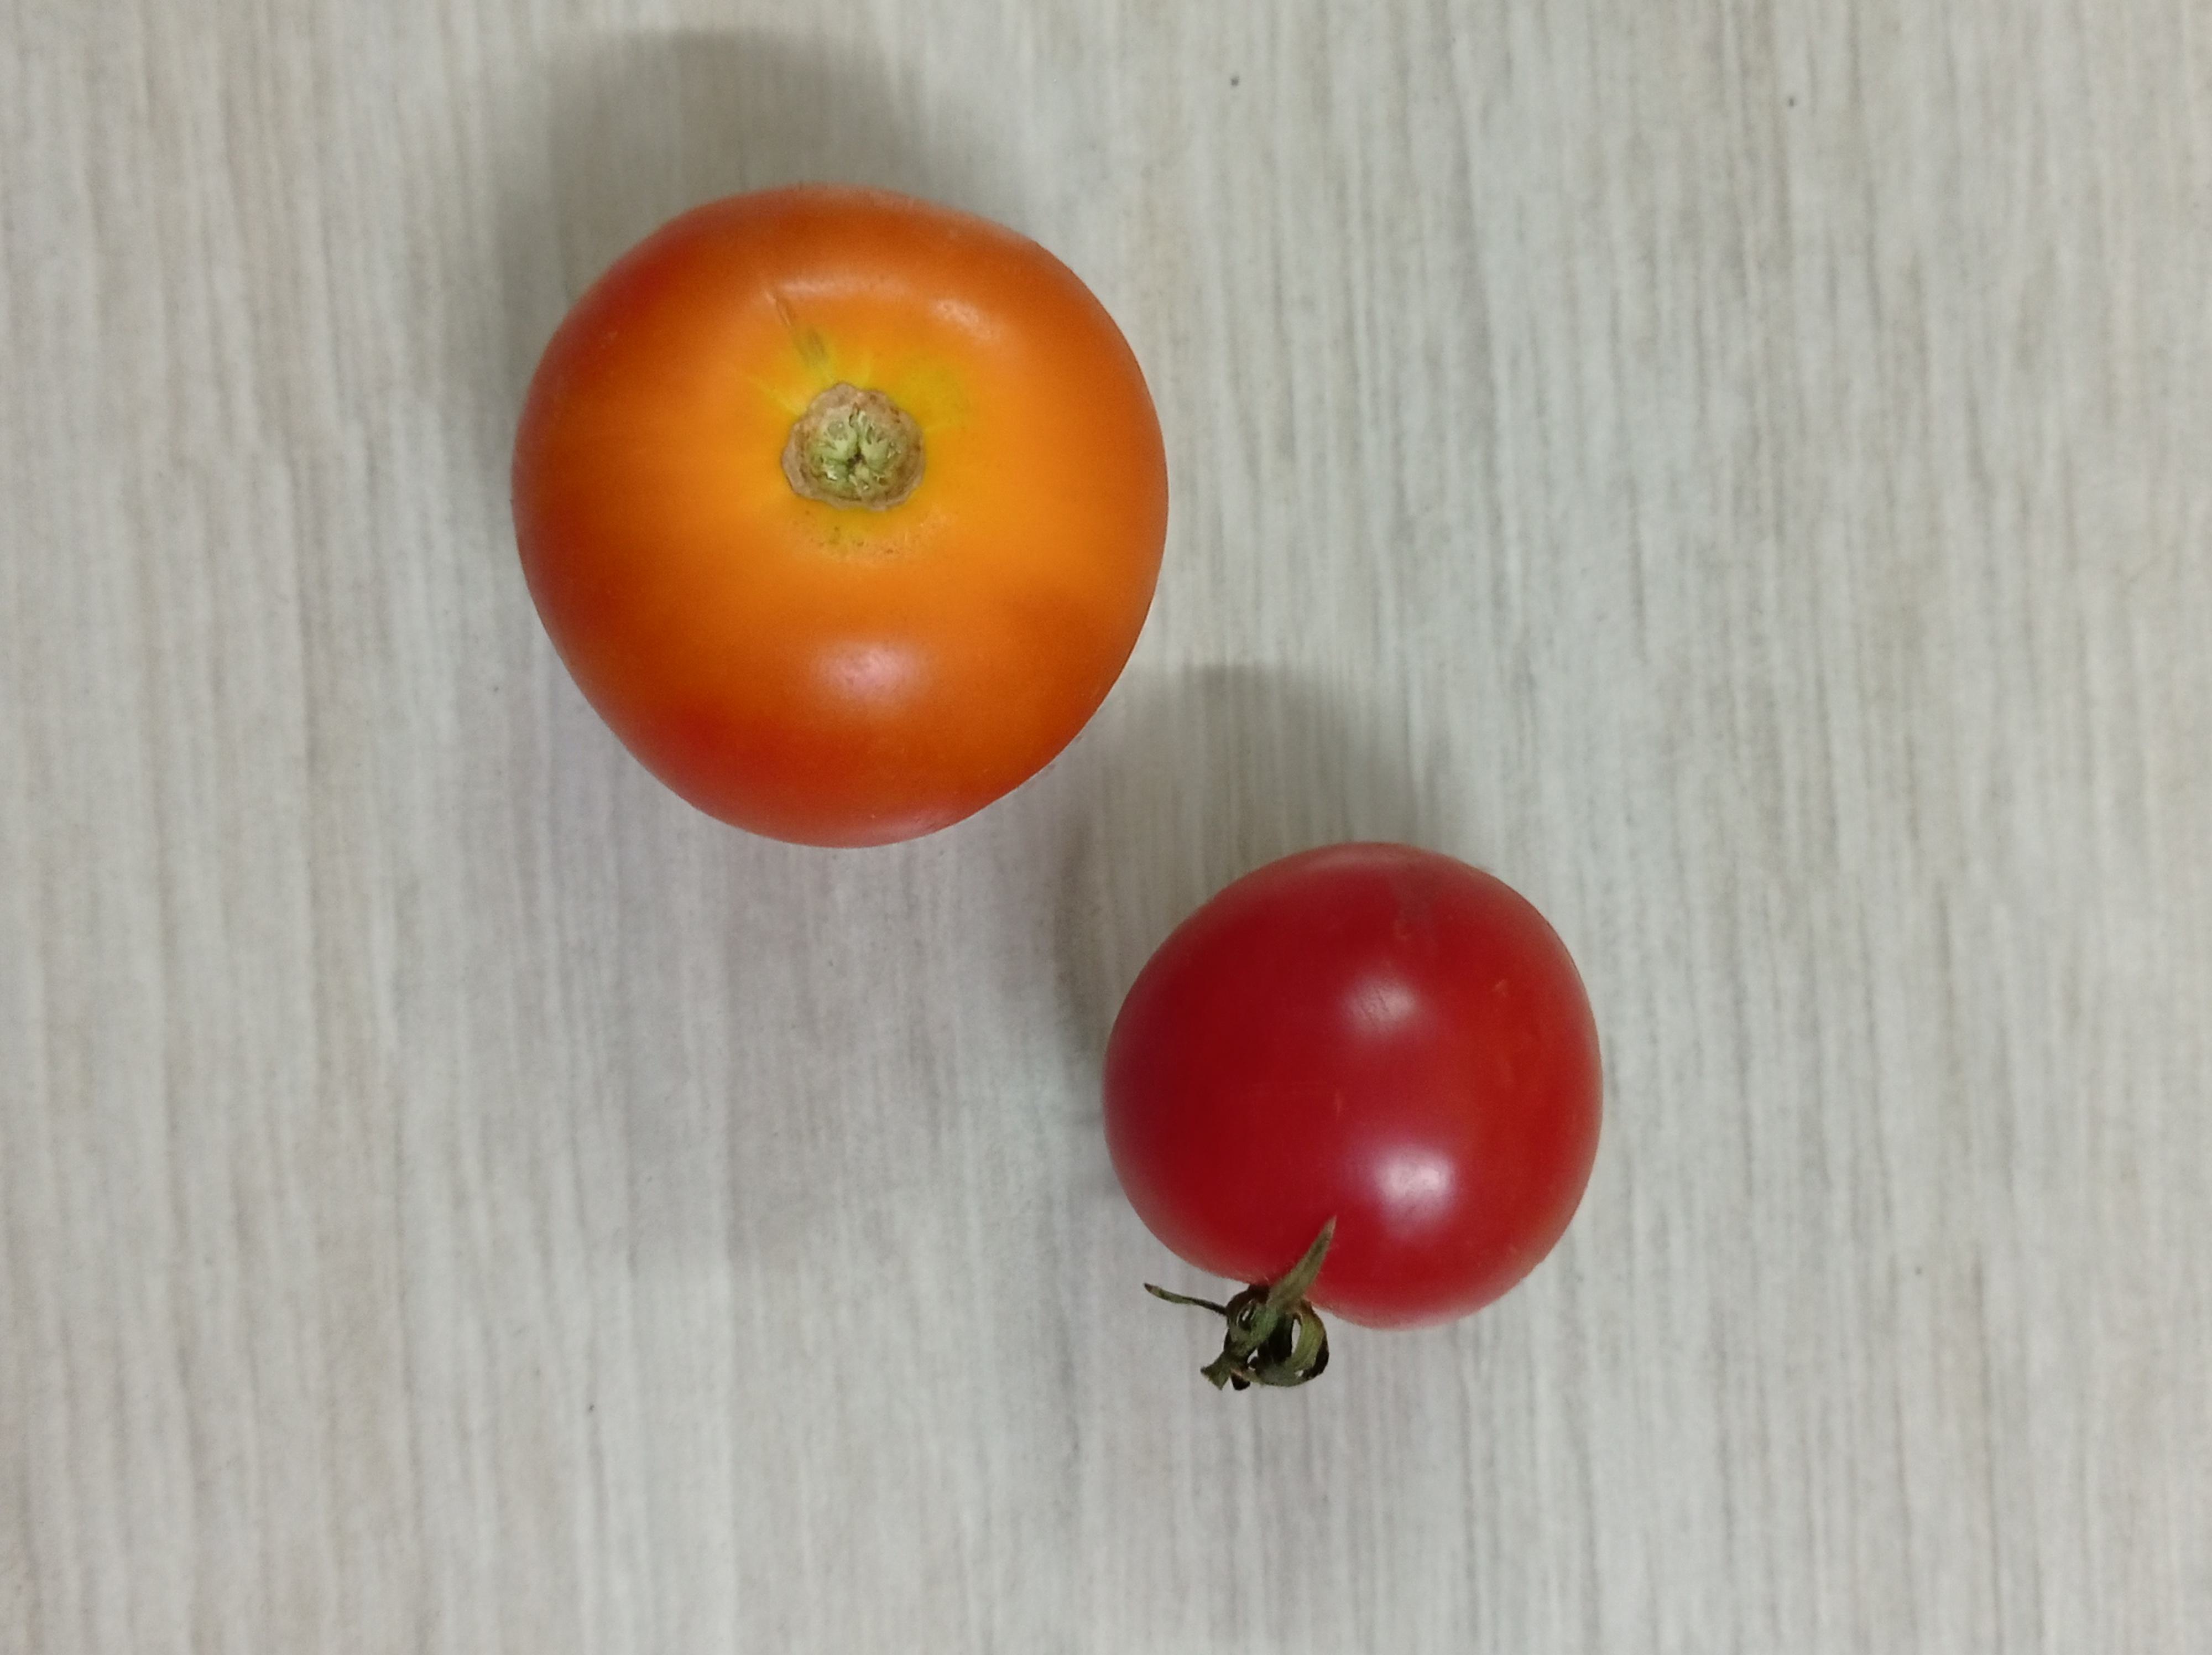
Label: Fresh